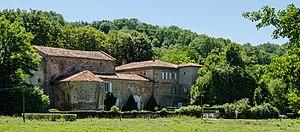
Abbaye de Combelongue sur la commune de Rimont en Ariège (09)
Bages
L'abbaye de Combelongue, également appelée abbaye Saint-Laurent de Combelongue est une abbaye de l'ordre de Prémontré, située en France sur la commune de Rimont dans le département de l'Ariège.
Rimont est une commune française située dans le département de l'Ariège, en région Occitanie.